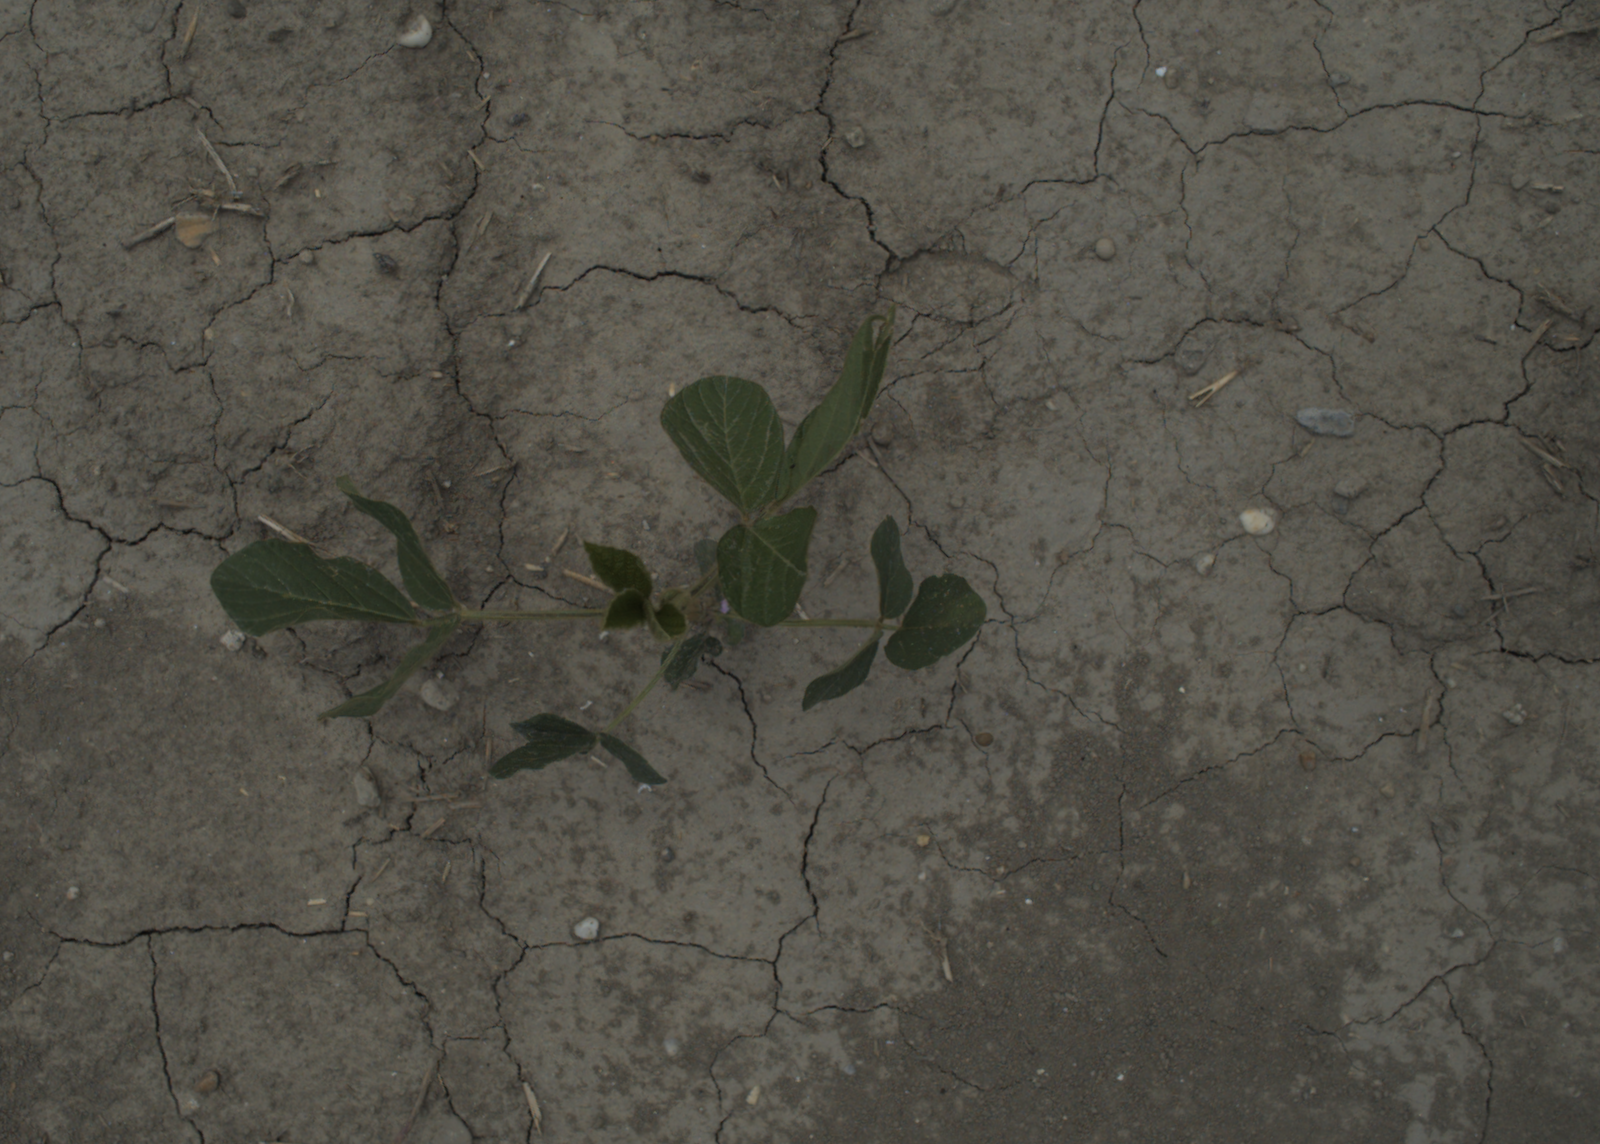
Capture date: 21.07.2021 12:46:53
Weather: mixed
Wind: medium
Seeding date: 08.06.2021
Plant canopy height (mm): 962